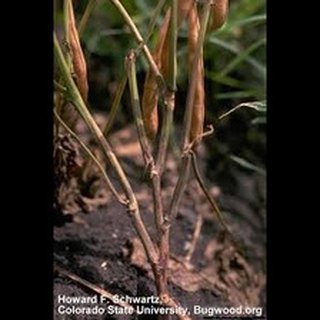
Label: wheat_common_root_rot